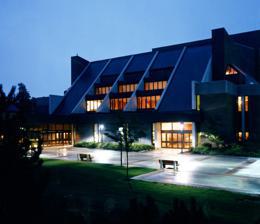
Building: Centre In The Square
Country: Canada
Year built: 1980
Canadian performing arts centre Centre In The Square Exterior of Centre In The Square Location 101 Queen Street North Kitchener , Ontario N2H 6P7 Owner City of Kitchener Capacity 2,047 Opened 1980 Years active 1980–present Website Venue Website Centre In The Square is a live theatre and performing arts centre located on Queen Street in downtown Kitchener , Ontario , Canada. The centre is home to the Raffi Armenian Theatre. This 2,047 seat hall is the largest in Waterloo Region as well as the main venue for Kitchener-Waterloo Symphony performances. The Studio Theatre is the second performing space inside the building. It is a multipurpose space used for receptions, rehearsals, and intimate cabaret-style performances. Nearly 200,000 patrons visit The Centre annually. The Kitchener-Waterloo Art Gallery also resides within Centre In The Square and maintains separate administrative offices. History The Centre opened in September, 1980 and cost just over $11 million. The building was designed by Kitchener architecture firm Rieder, Hymmen and Lobban and earned international attention for its expansive view and acoustical superiority. The site was once home to the Emmanuel Bible College . Incorrect information as the EBC site states it was located until 1964 in a house on Ahrens Street, which is one block south of Otto Street.  Centre In The Square is located between Ellen Street East and Otto Street, at 101 Queen Street North. The Centre In The Square building is owned by the City of Kitchener and operated by a not-for-profit corporation. The centre is currently governed by a 14-member board which includes the Mayor of Kitchener, three city councilors, and eight citizens appointed by city council. Programming Regular season programming runs from September to June featuring numerous series. In accordance with the mission statement adopted in 2005, The centre offers a wide range of shows in hopes to provide entertainment for all members of the local community. Series include: Broadway Comedy Songwriters Electric Thursdays Classic Albums Live Canadian Play K-W Symphony Signature K-W Symphony Pops Magnetic North Theatre Festival The annual Magnetic North Theatre Festival was held June 9–19, 2010 in Kitchener-Waterloo. The centre was the main venue for festival performances, hosting Rick Mercer , Norman, and The Greatest Cities in the World. As part of the festival, Governor General Michaëlle Jean visited Centre In The Square on Monday, June 14, 2010, to host Art Matters, a public forum on the importance of the arts in creating better communities. Studio Theatre The smaller performing space in The centre has traditionally been used for K-W Symphony rehearsals and private functions. However, this is set to change by March 2011 as Centre In The Square has received $1.2 million in federal government stimulus funding. The Studio Theatre will be retrofitted into a versatile space for up to 350 patrons. References